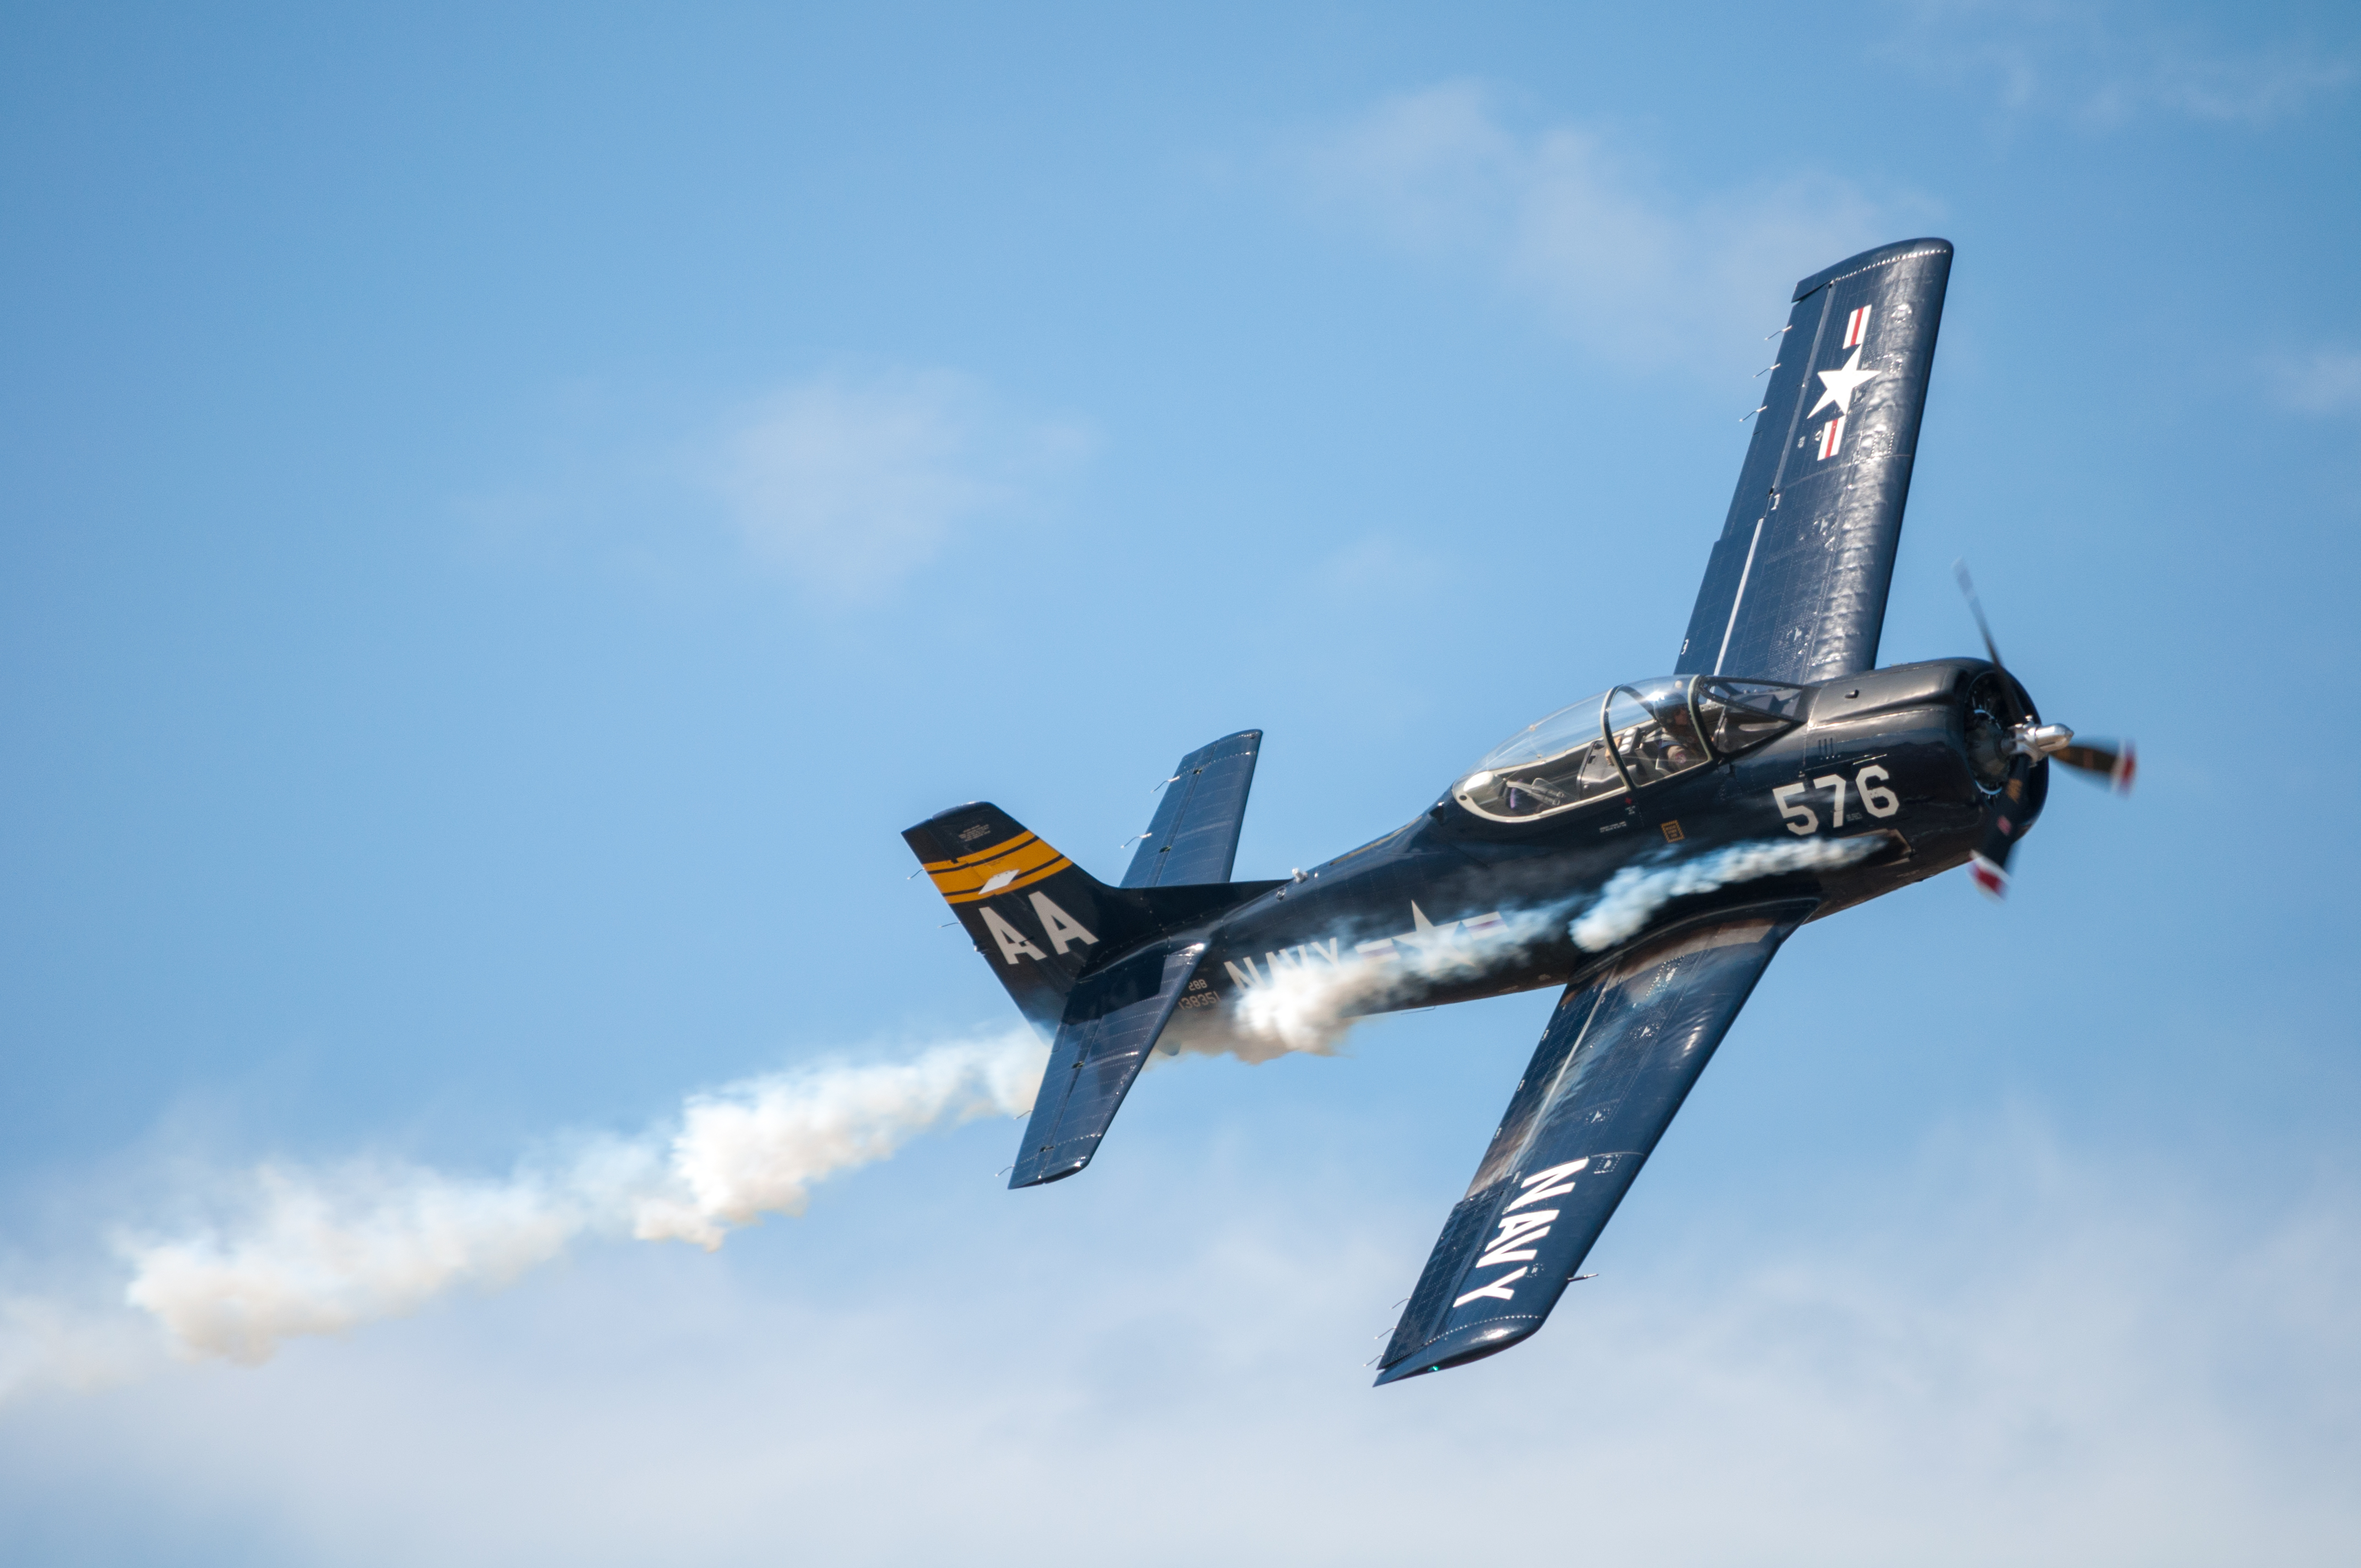
wing, cloud, flying, airplane, plane, aircraft, vehicle, aviation, flight, air show, air force, aerobatics, fighter aircraft, military aircraft, monoplane, atmosphere of earth, aircraft engine, general aviation, air racing, vought f4u corsair, grumman f8f bearcat, north american p 51 mustang